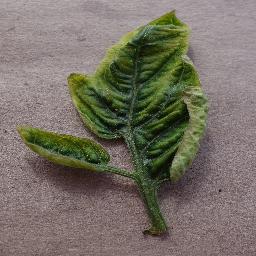
Label: Tomato___Tomato_Yellow_Leaf_Curl_Virus